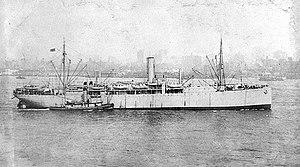
Le SS Pennsylvanian est un cargo construit en 1913 pour l'American-Hawaiian Steamship Company. Pendant la Première Guerre mondiale, il est réquisitionné par United States Navy pour servir de navire de transport sous l’appellation USS Pennsylvanian puis USS Scranton avant de retourner à son propriétaire.